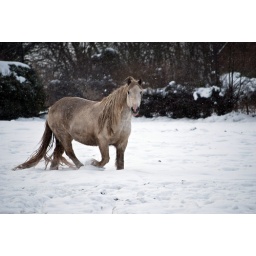
Horse walking over the snowy field to get some food.